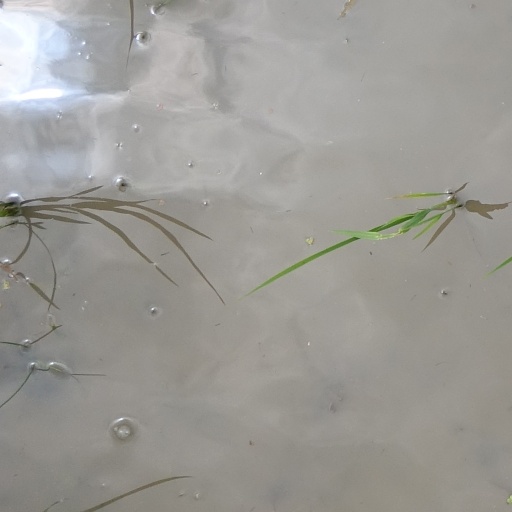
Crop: rice